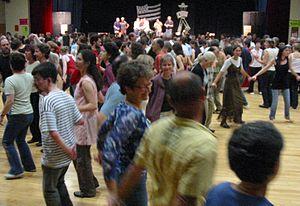
La chanson bretonne est l'expression orale de la Bretagne, qui est à rattacher aux composantes territoriale, linguistique, musicale et culturelle. Il existe quatre types de chants : la gwerz, la sône, le kantig et le kan da zañsal en zone bretonnante, respectivement la complainte, la chanson, le cantique et le chant à danser en zone romane.